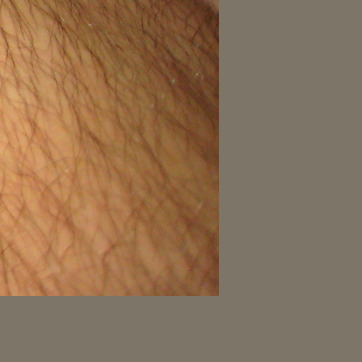
Material: skin